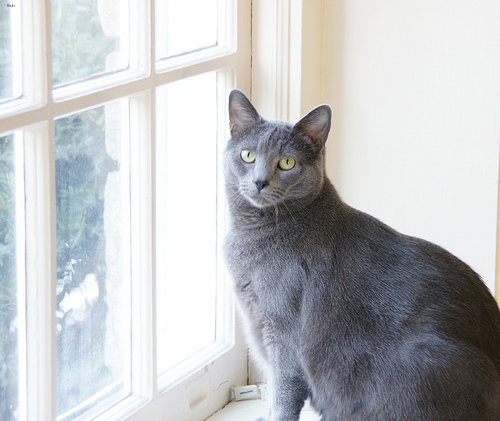
Animal: cat
Breed: Russian Blue